Wizadora

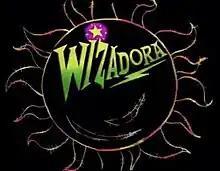

Wizadora is a children's television programme created by Don Arioli and Carolyne Cullum. It was originally broadcast on SWR in 1991 and it was used as an English-language learning tool for non-English speakers. In 1993, the series was picked up by ITV in the United Kingdom.